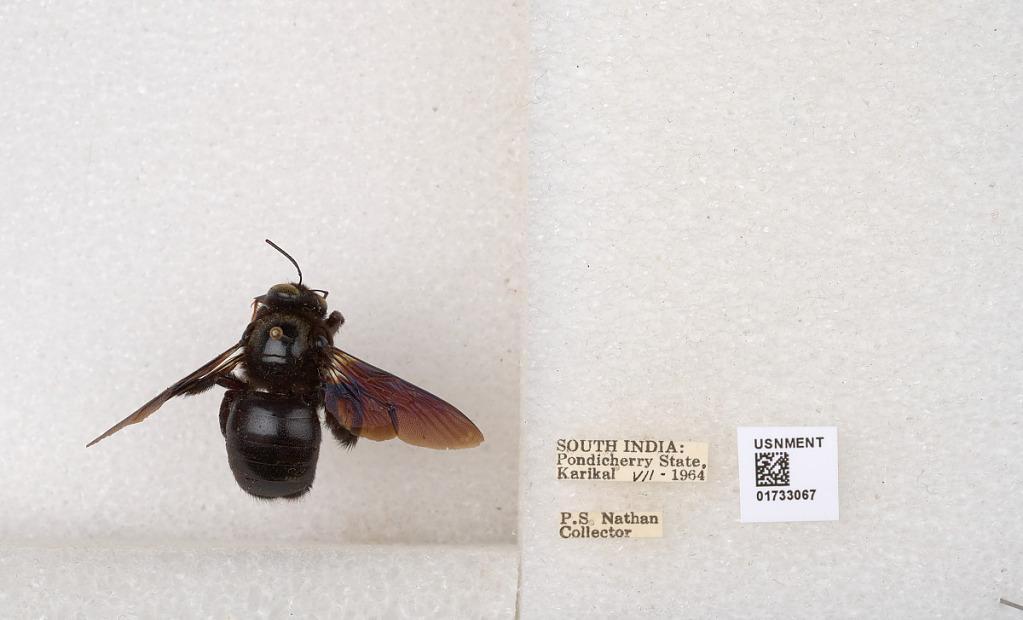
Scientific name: Xylocopa (Ctenoxylocopa) fenestrata (Fabricius)
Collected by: P. Nathan
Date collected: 1964-7-1
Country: India
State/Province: Puducherry
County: Karaikal
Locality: Karikal